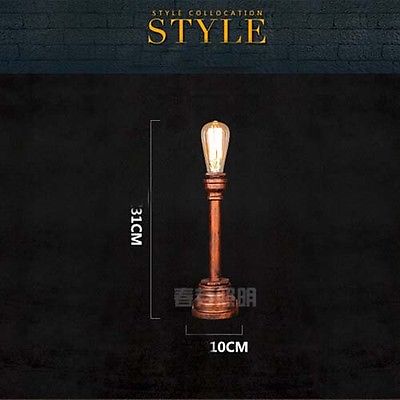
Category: lamp